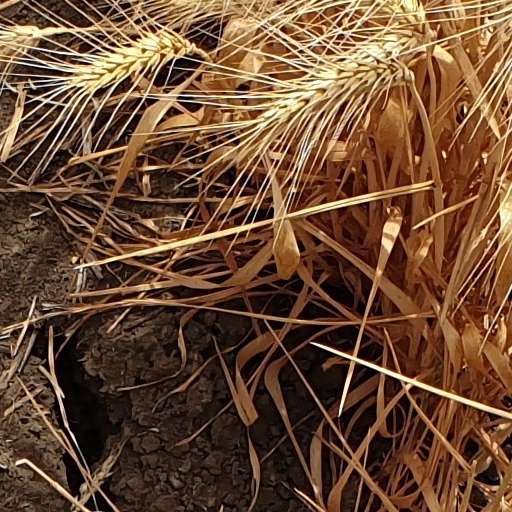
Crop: wheat